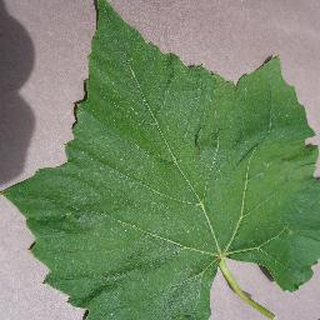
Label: healthy_grape